St. Michael's Abbey (Orange County, California)

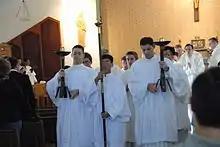
Liturgical Procession

Upon the conclusion of the Second Vatican Council, St. Michael's founding Abbot, Ladislaus Parker, O.Praem. (19 Dec 1915 – 3 January 2010), decided "to hold steadfast to all that was good in the old and not to shy away either from that which is new." The Abbey is well known for its use of Latin Chant, of which four albums have been released.